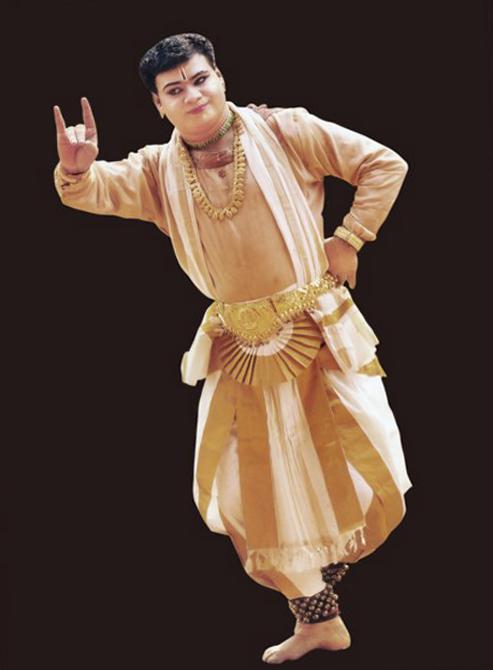
Dance form: mohiniyattam